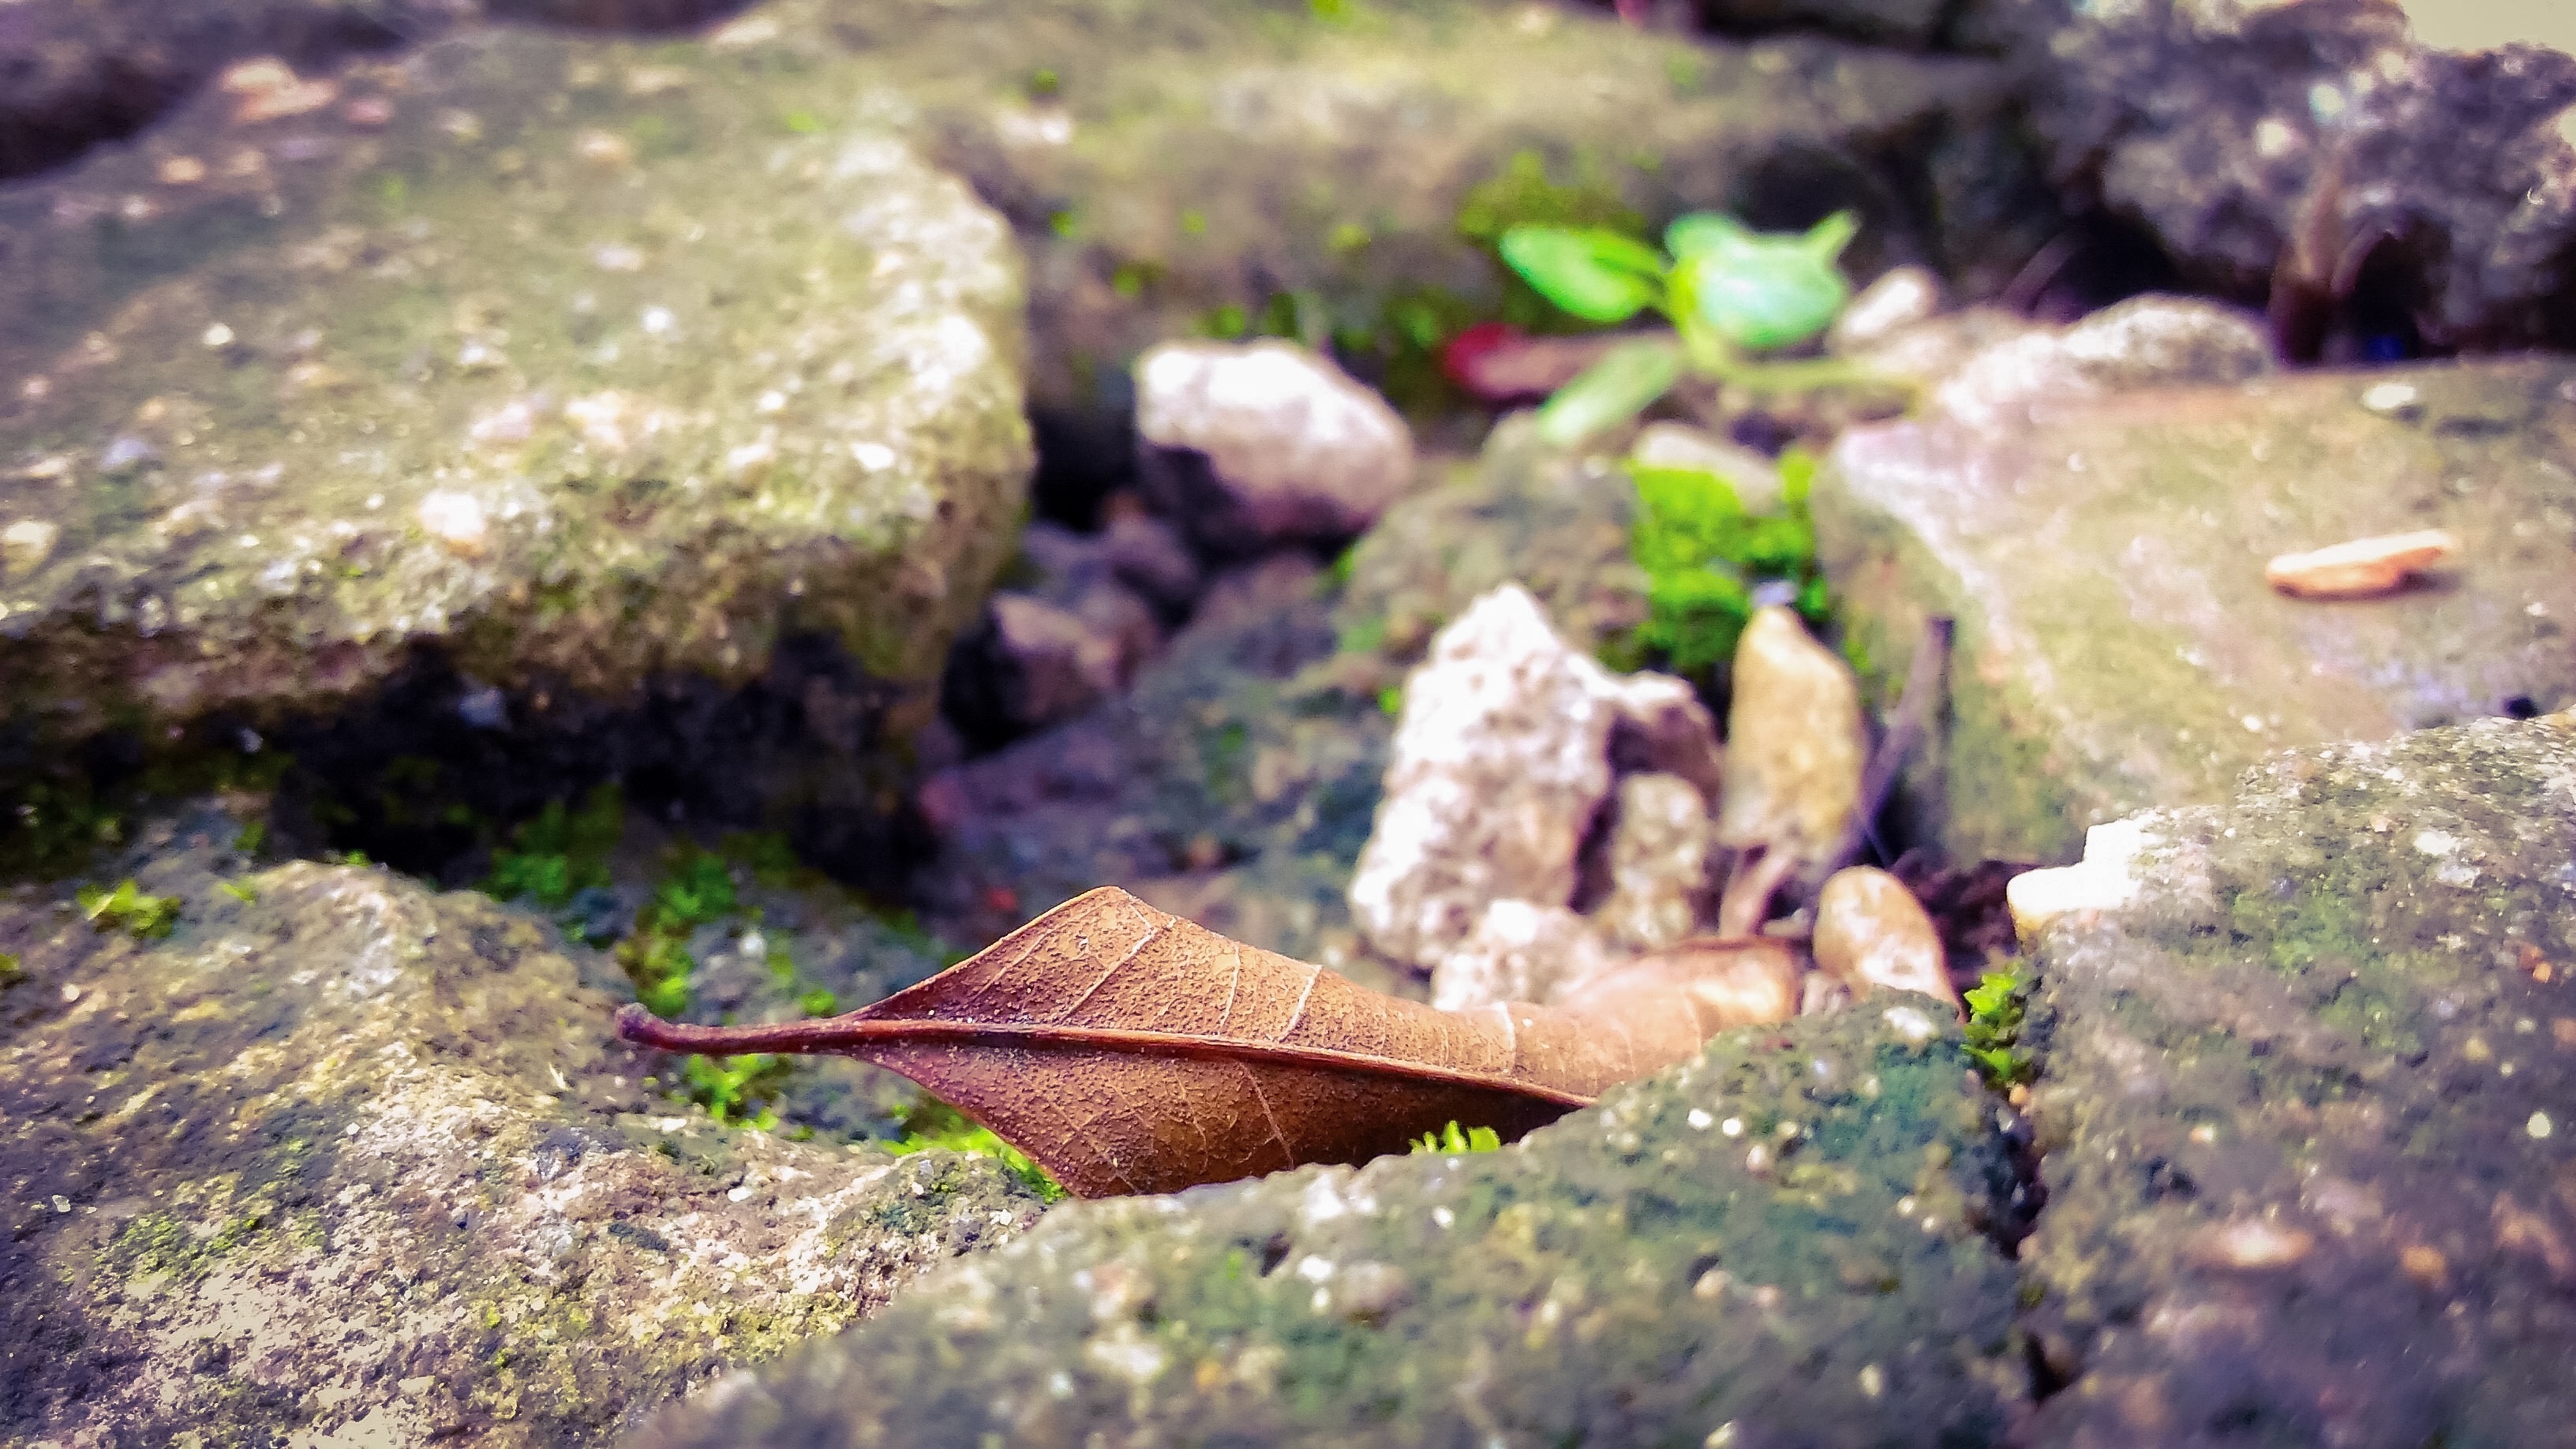
nature, grass, leaf, flower, wildlife, green, autumn, fish, lonely, flora, fauna, aquarium, macro photography